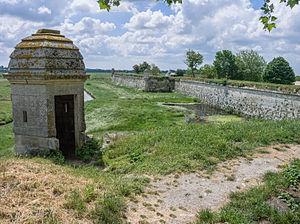
Hiers-Brouage est une ancienne commune du Sud-Ouest de la France située dans le département de la Charente-Maritime. Ses habitants sont appelés les Hiersois et Hiersoises, ou les Brouageais et Brouageaises. Le 1ᵉʳ janvier 2019, elle fusionne avec Marennes pour former la commune nouvelle de Marennes-Hiers-Brouage.